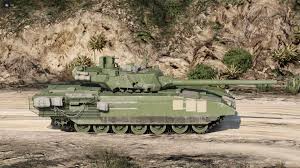
Label: T-14